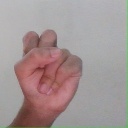
अक्षर: स